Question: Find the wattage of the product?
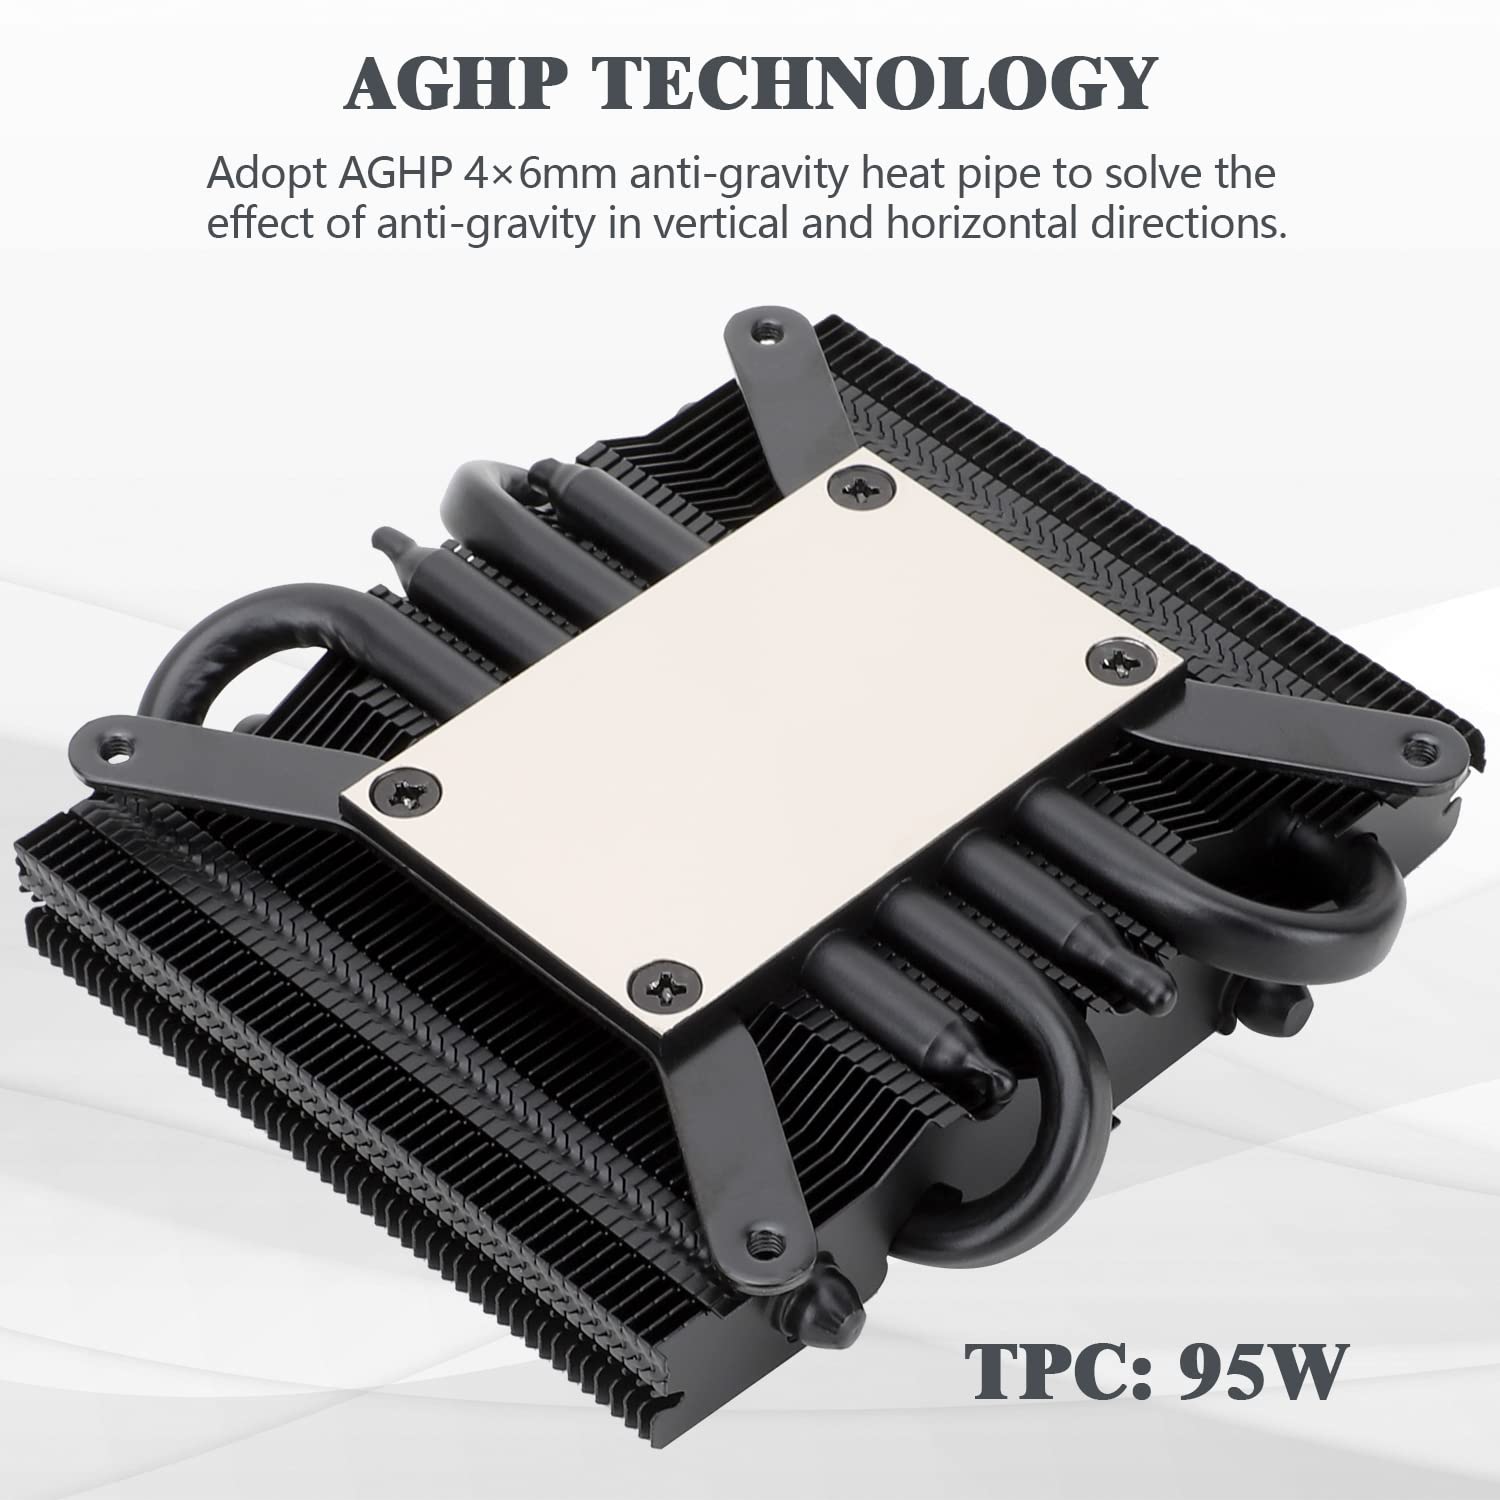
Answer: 95.0 watt